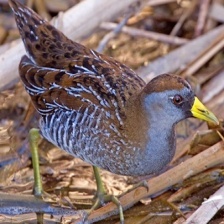
Species: SORA
Scientific name: PORZANA CAROLINA
ImageNet parent category: european_gallinule